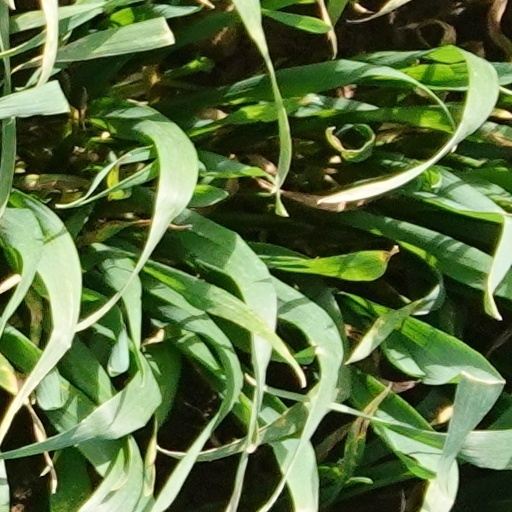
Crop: wheat